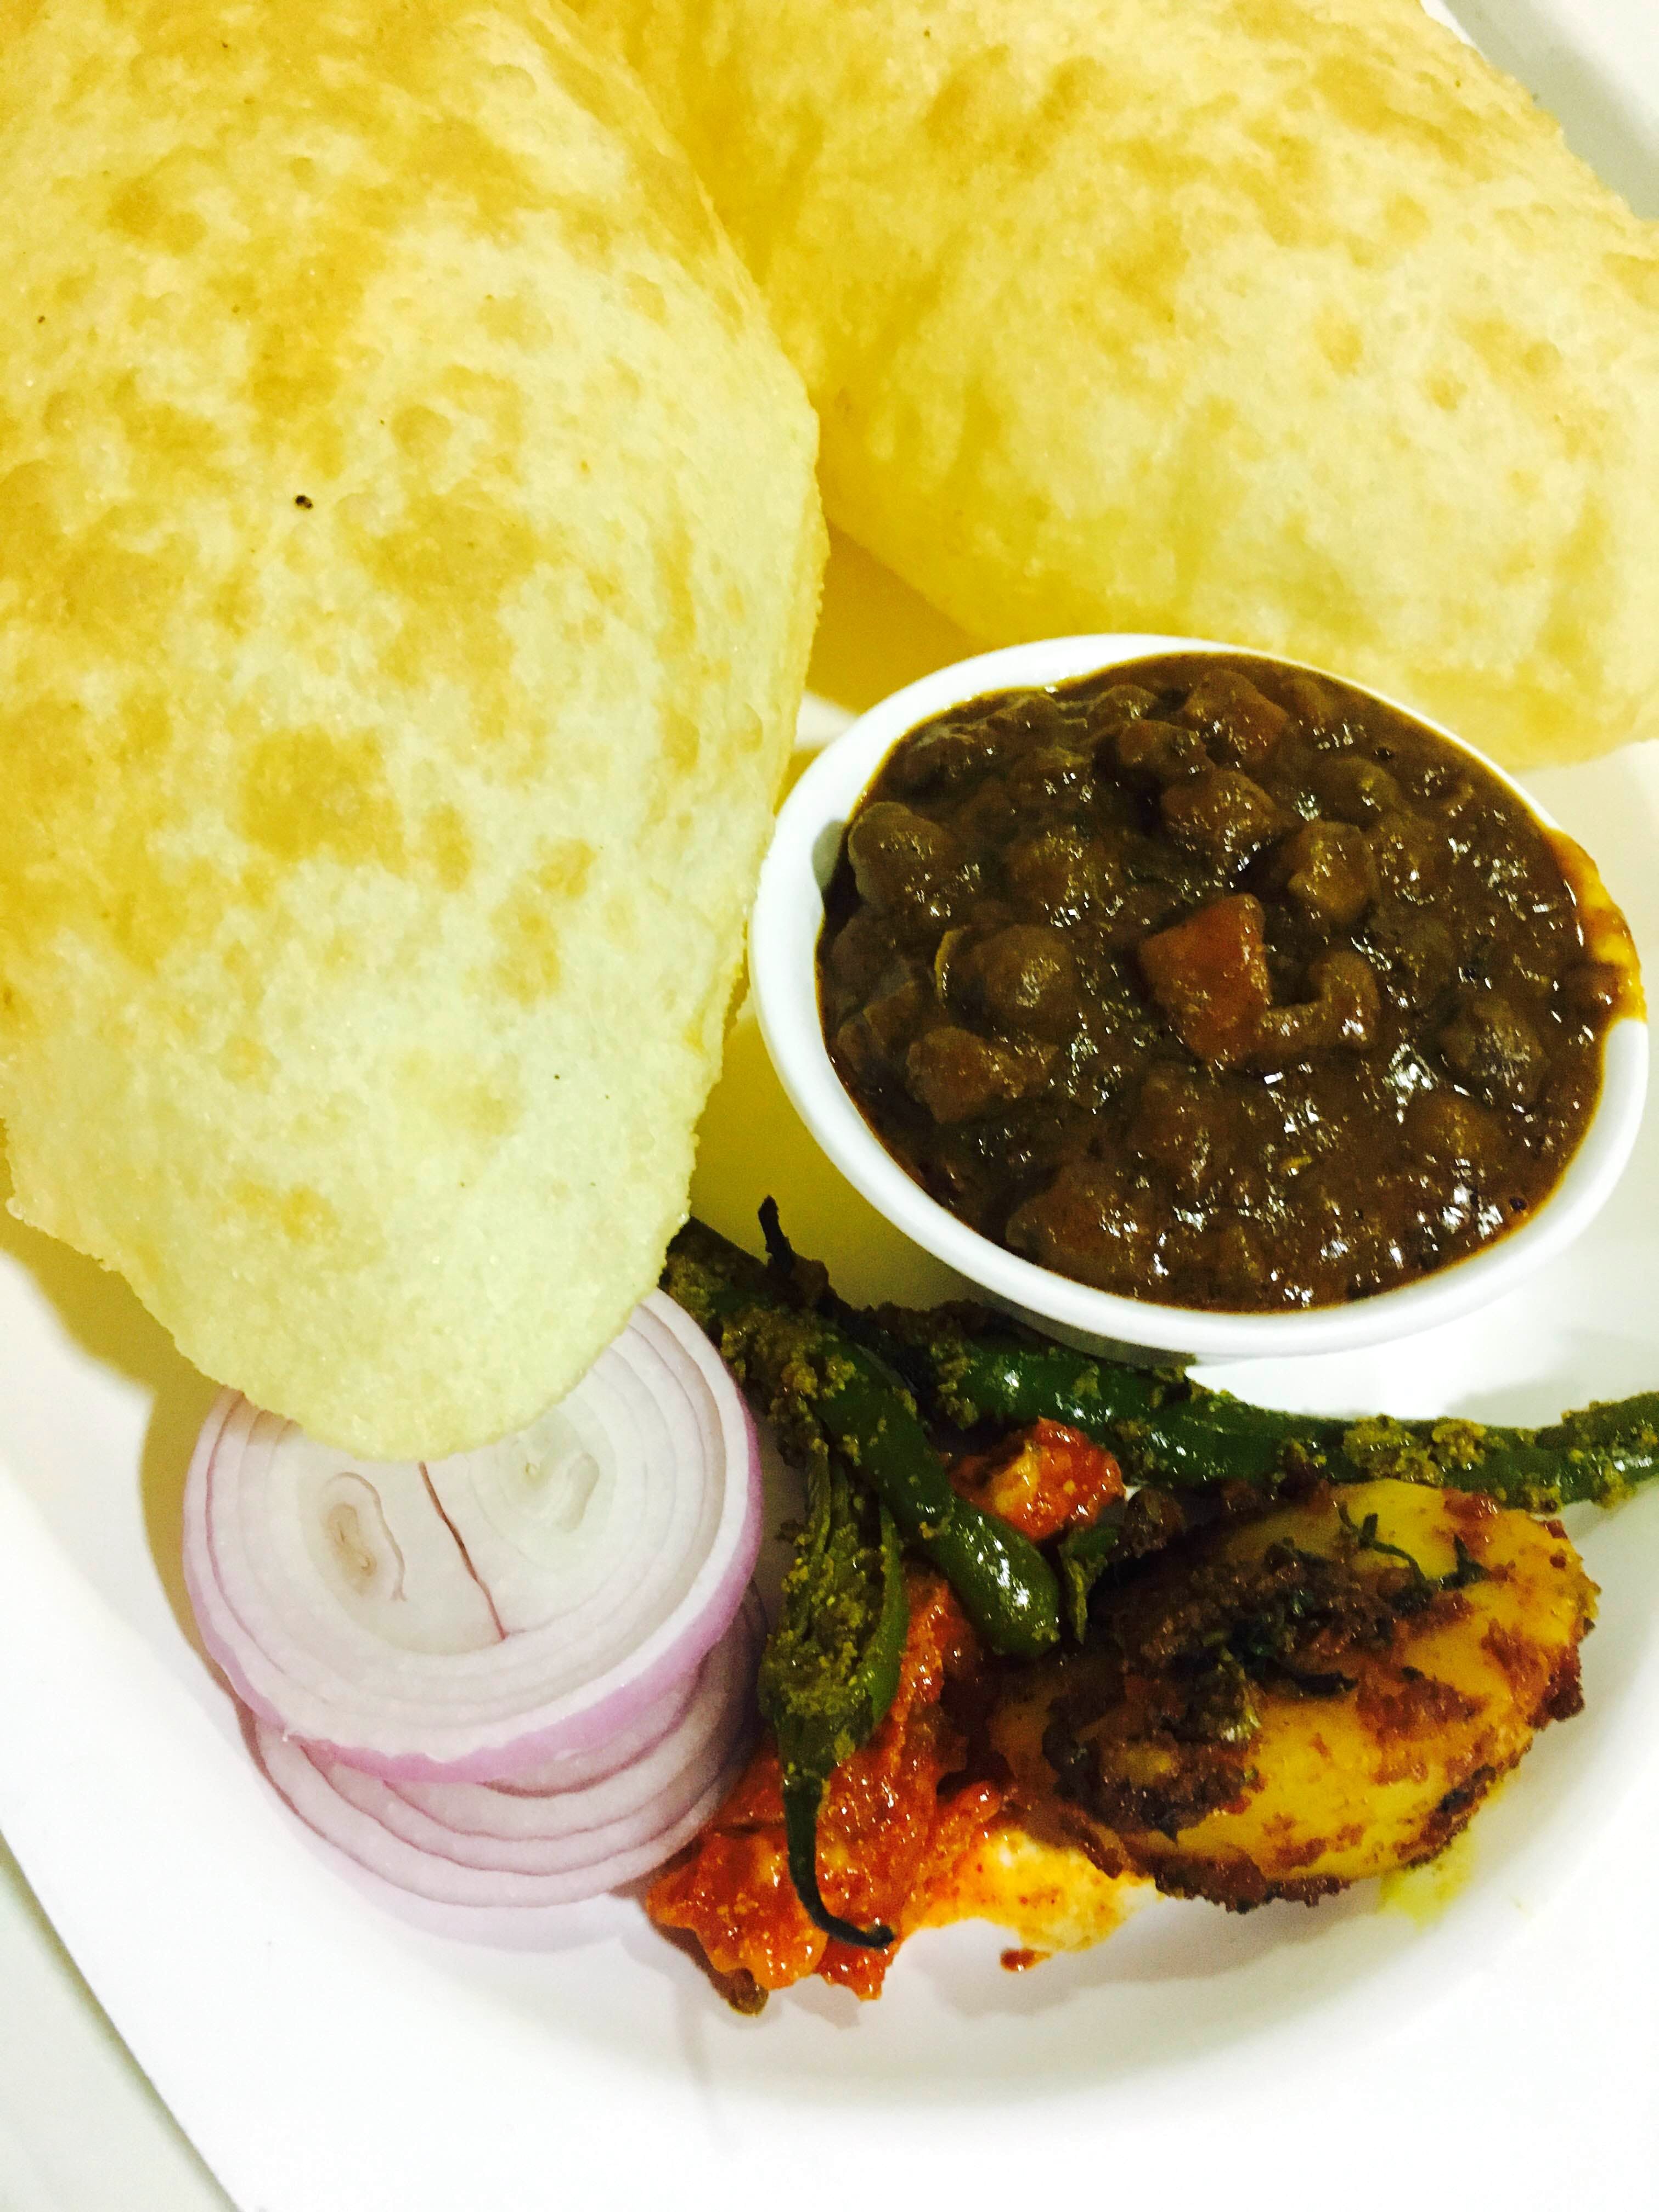
Dish: chole_bhature